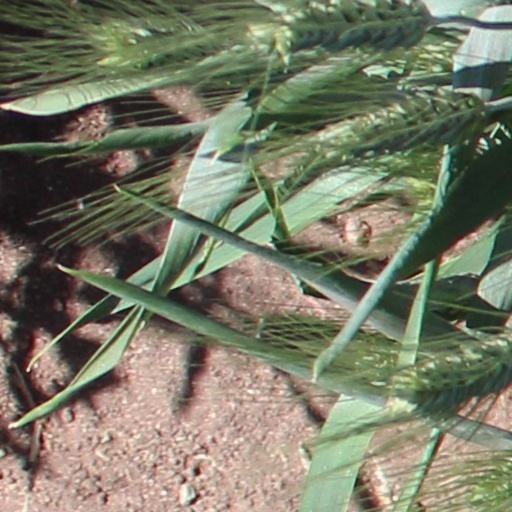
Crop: wheat